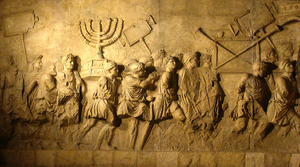
L'arc de Titus est un arc de triomphe romain à un balcon érigé à Rome par l’empereur Domitien en 81 ap. J.-C. pour célébrer les victoires de son frère Titus durant la guerre de Judée entre 66 et 73 ap. J.-C. L’arc est construit après la mort de Titus.
L'Épître aux Hébreux est un livre du Nouveau Testament rédigé en grec et intitulé « Πρὸς Ἑϐραίους ». Elle est censée s'adresser à des « Hébreux » mais l'identité de ces destinataires offre matière à discussion, si tant est qu'il s'agisse d'une véritable lettre. Là n'est pas son seul paradoxe.
La guerre des Vandales oppose de 533 à 534 les vandales et l'Empire romain d'Orient. Elle aboutit à l'annexion du royaume vandale par les Romains d'Orient.
Israël, en forme longue l'État d'Israël, est un État situé sur la côte orientale de la mer Méditerranée au Proche-Orient en Asie occidentale. Son indépendance est proclamée le 14 mai 1948, après le vote du plan de partage de la Palestine le 29 novembre 1947 par l'Organisation des Nations unies qui met fin au mandat britannique et qui prévoit la création d’un État juif et d’un État arabe. Les premières bases politiques en ce sens ont été posées lors du premier congrès mondial sioniste à Bâle en 1897 sous la direction de Theodor Herzl.
L'histoire des Juifs dans l'Empire romain retrace l'interaction des Juifs et des Romains pendant la période de l'Empire romain. Leurs cultures ont commencé à se chevaucher au cours des siècles précédant l'ère chrétienne. Les Juifs ont migré vers Rome et l'Europe romaine depuis la Terre d'Israël, l'Asie Mineure, Babylone et Alexandrie en réaction aux difficultés économiques et à la guerre incessante sur la terre d'Israël entre les empires ptolémaïque et séleucide. À Rome, les communautés juives jouissaient de privilèges et prospéraient économiquement, devenant une partie importante de la population de l'Empire.